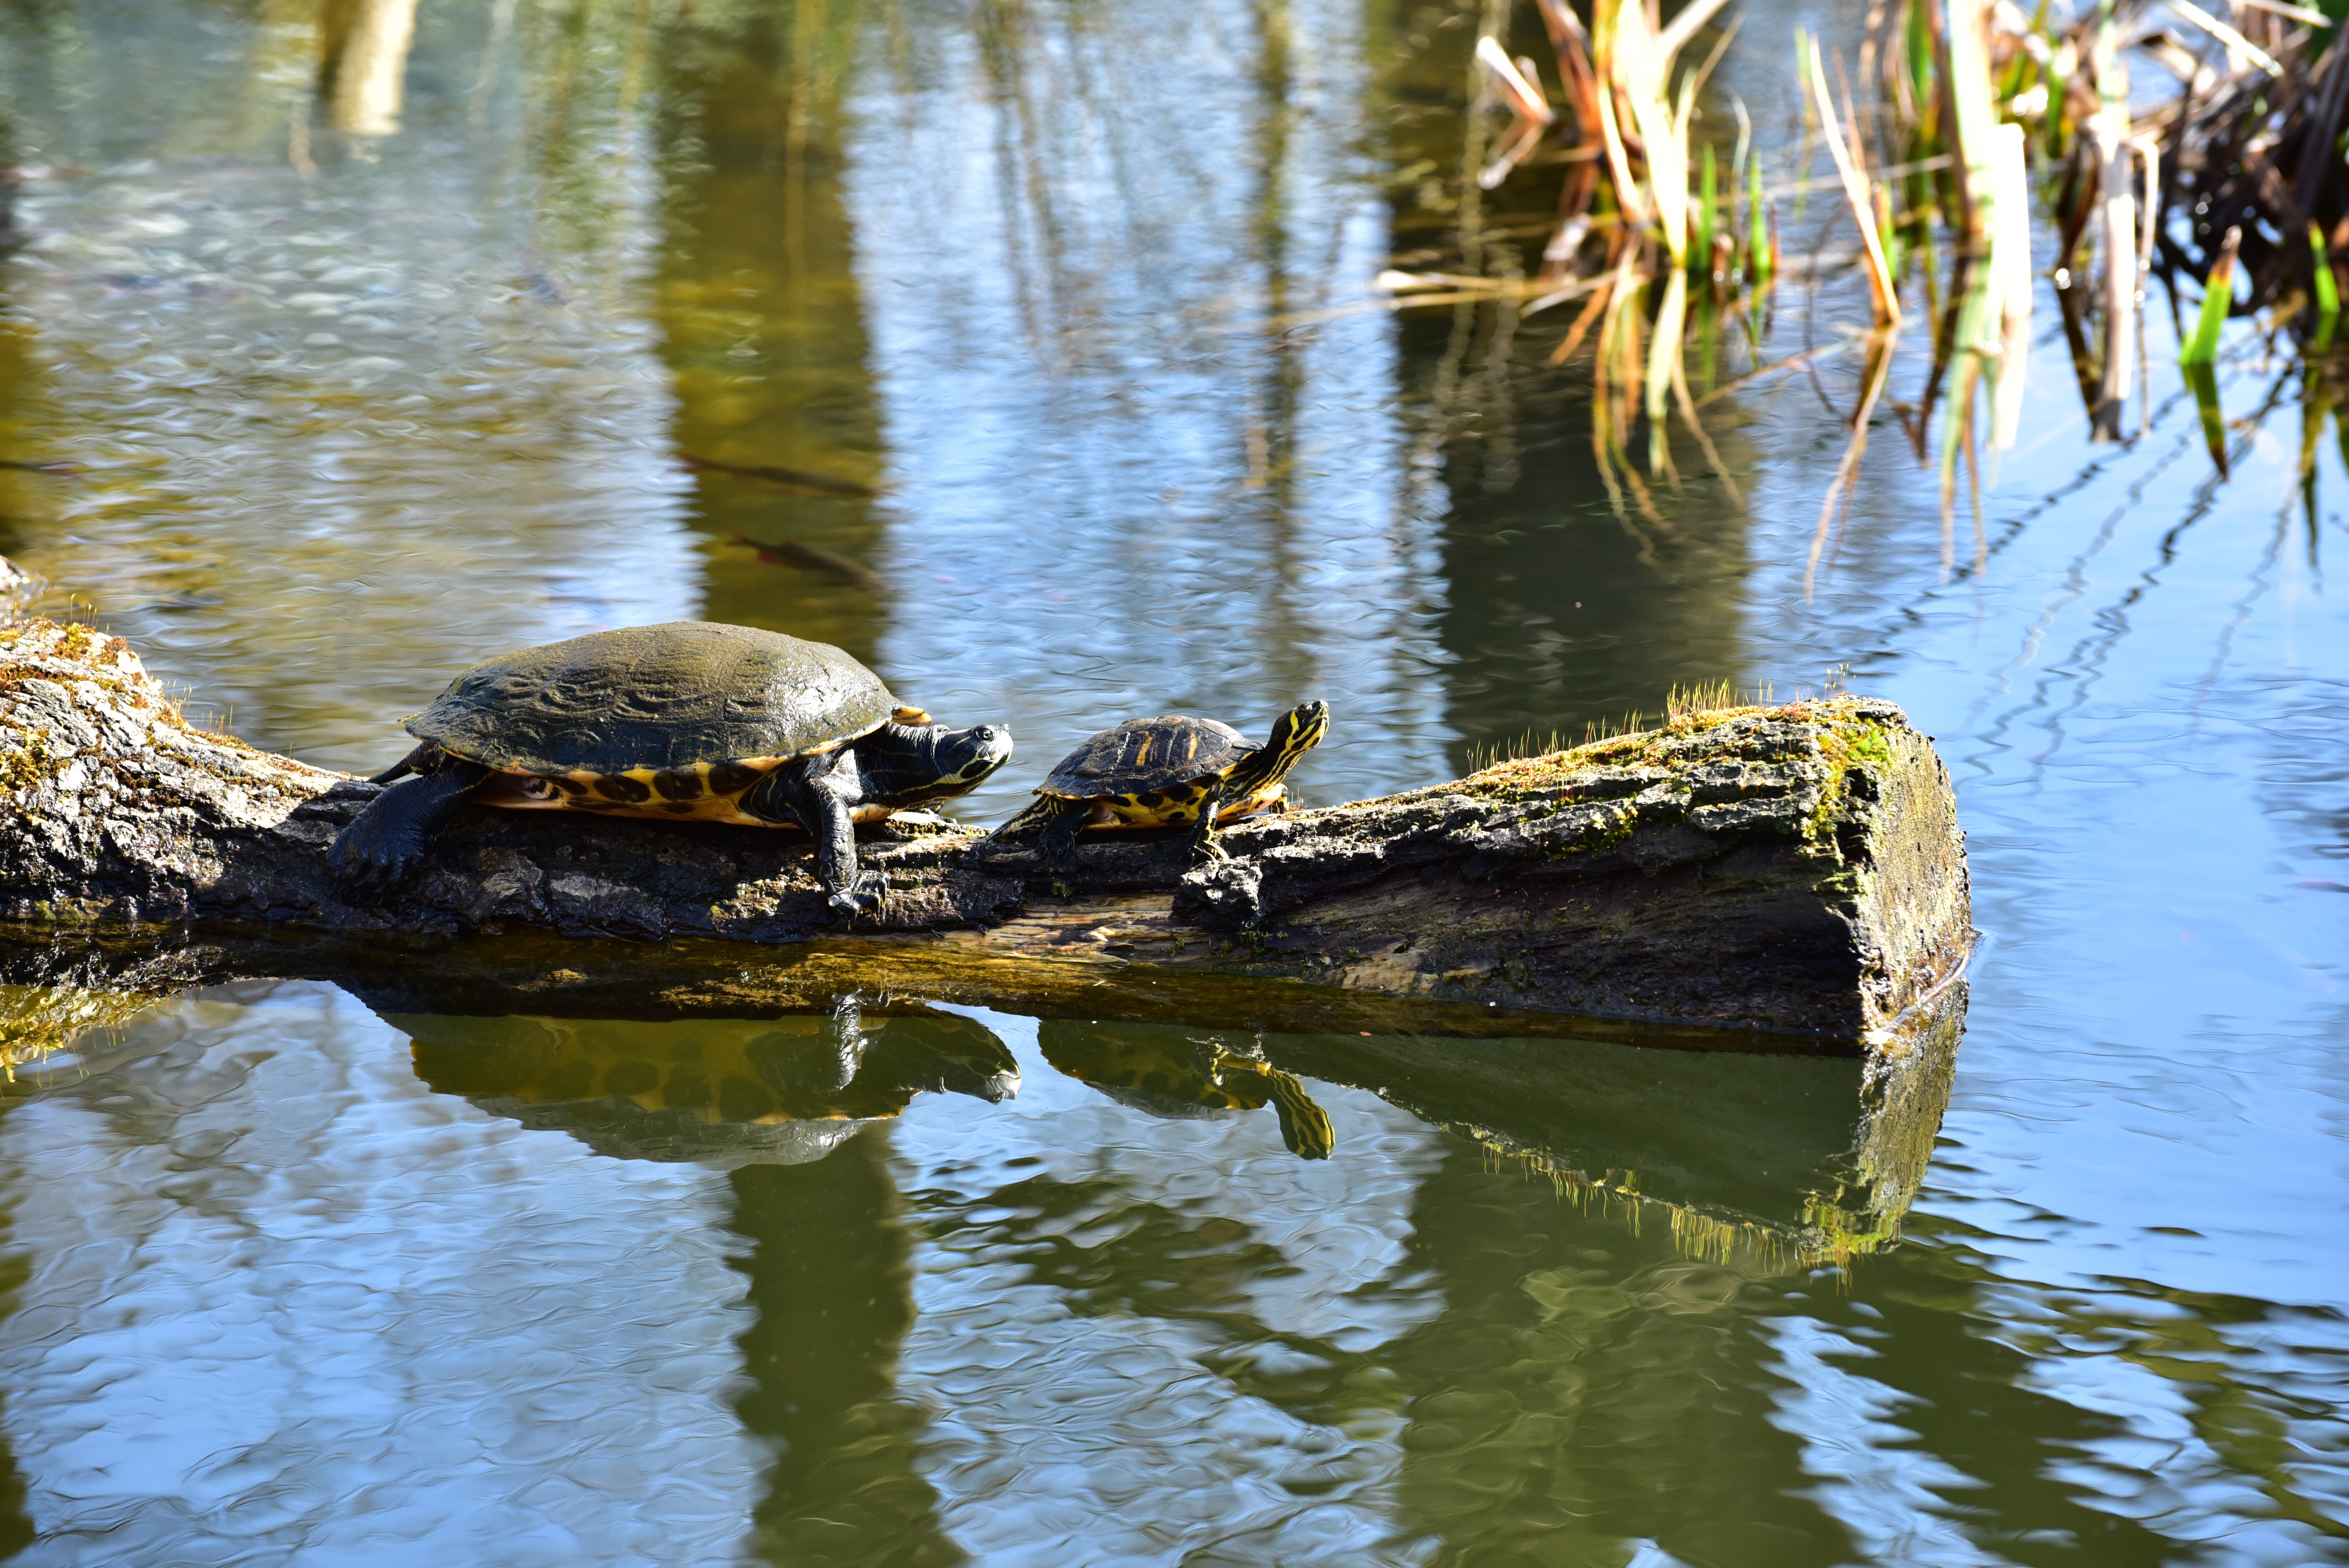
tree, water, nature, swamp, sun, animal, pond, wildlife, log, reflection, turtle, reptile, fauna, crocodile, alligator, wetland, vertebrate, creature, mirroring, panzer, bask, tierleben, at the pond, water turtle, on the water, crocodilia